Lady Gaga Live at Roseland Ballroom

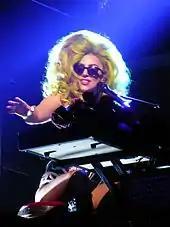
Gaga began the residency with an acoustic performance of "Born This Way"

The Roseland Ballroom opened in its first Manhattan location at 51st Street in 1919, after moving from Philadelphia. It moved to its current location at 52nd Street in 1956, as a converted skating rink. The venue began as a hall for ballroom dancing and orchestra groups, but later shifted its focus through various eras of popular music, including disco, grunge, and EDM. While the Roseland Ballroom has seen performances from a both up-and-coming bands and established acts, rumors have been circulating since 1996 about the venue's demise, after owner Albert Ginsberg filed plans to tear down its low-rise, three-story structure and replace it with a 59-story high-rise. It was announced on October 19, 2013 that the Roseland Ballroom would be closing in April 2014, after over 50 years of operation at its current location.